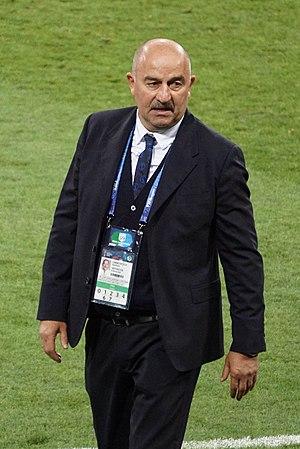
Stanislav Salamovitch Tchertchessov, né le 2 septembre 1963 à Alaguir en Union soviétique, est un footballeur ossète de citoyenneté russe ayant évolué au poste de gardien de but entre 1981 et 2002 avant de se reconvertir comme entraîneur. Il est l'actuel sélectionneur de la Russie.